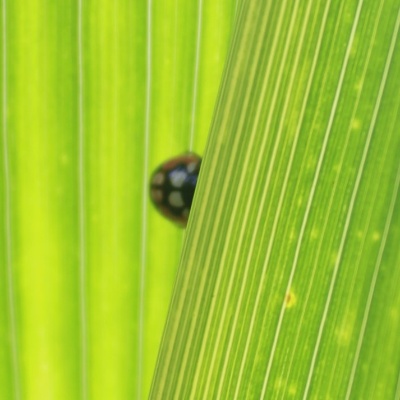
Crop: Maize
Condition: leaf beetle